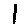
Label: 1